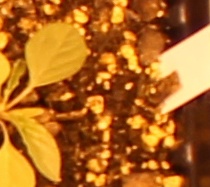
Label: Palmer Amaranth